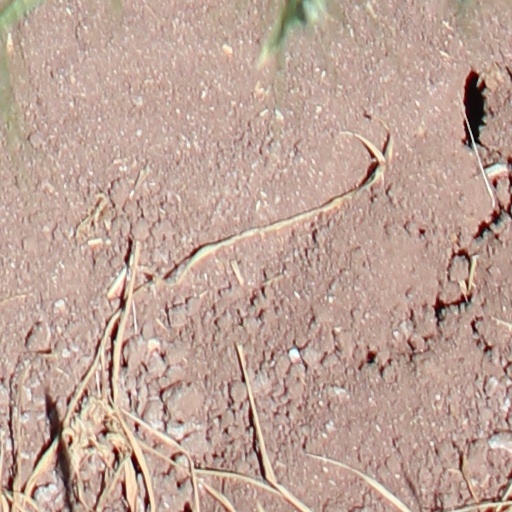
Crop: wheat